Swell (ocean)

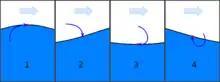
The phases of an ocean surface wave: 1. Wave Crest, where the water masses of the surface layer are moving horizontally in the same direction as the propagating wavefront. 2. Falling wave. 3. Trough, where the water masses of the surface layer are moving horizontally in the opposite direction of the wavefront direction. 4. Rising wave.

Large breakers observed on a shore may result from distant weather systems over the ocean. Five factors work together to determine the size of wind waves which will become ocean swell: